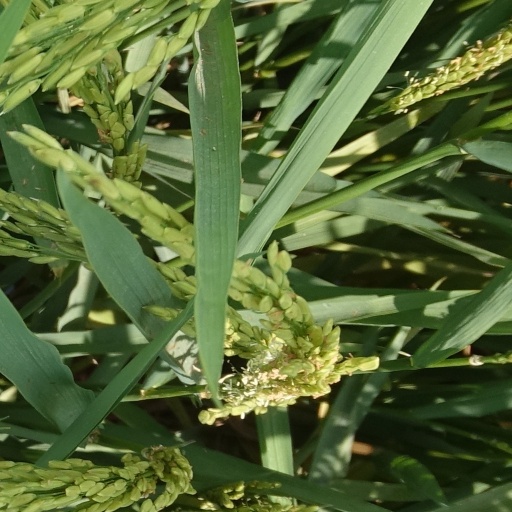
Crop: rice